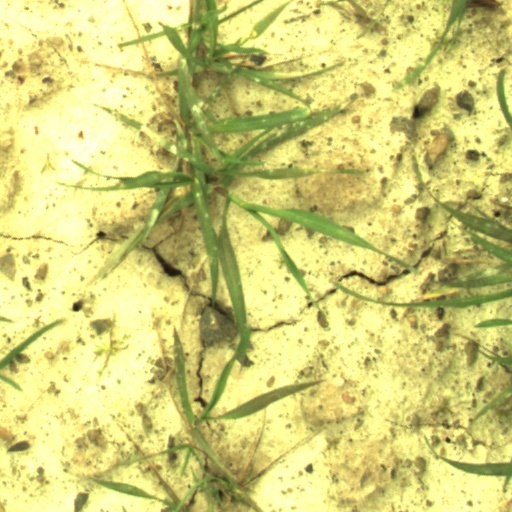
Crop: wheat